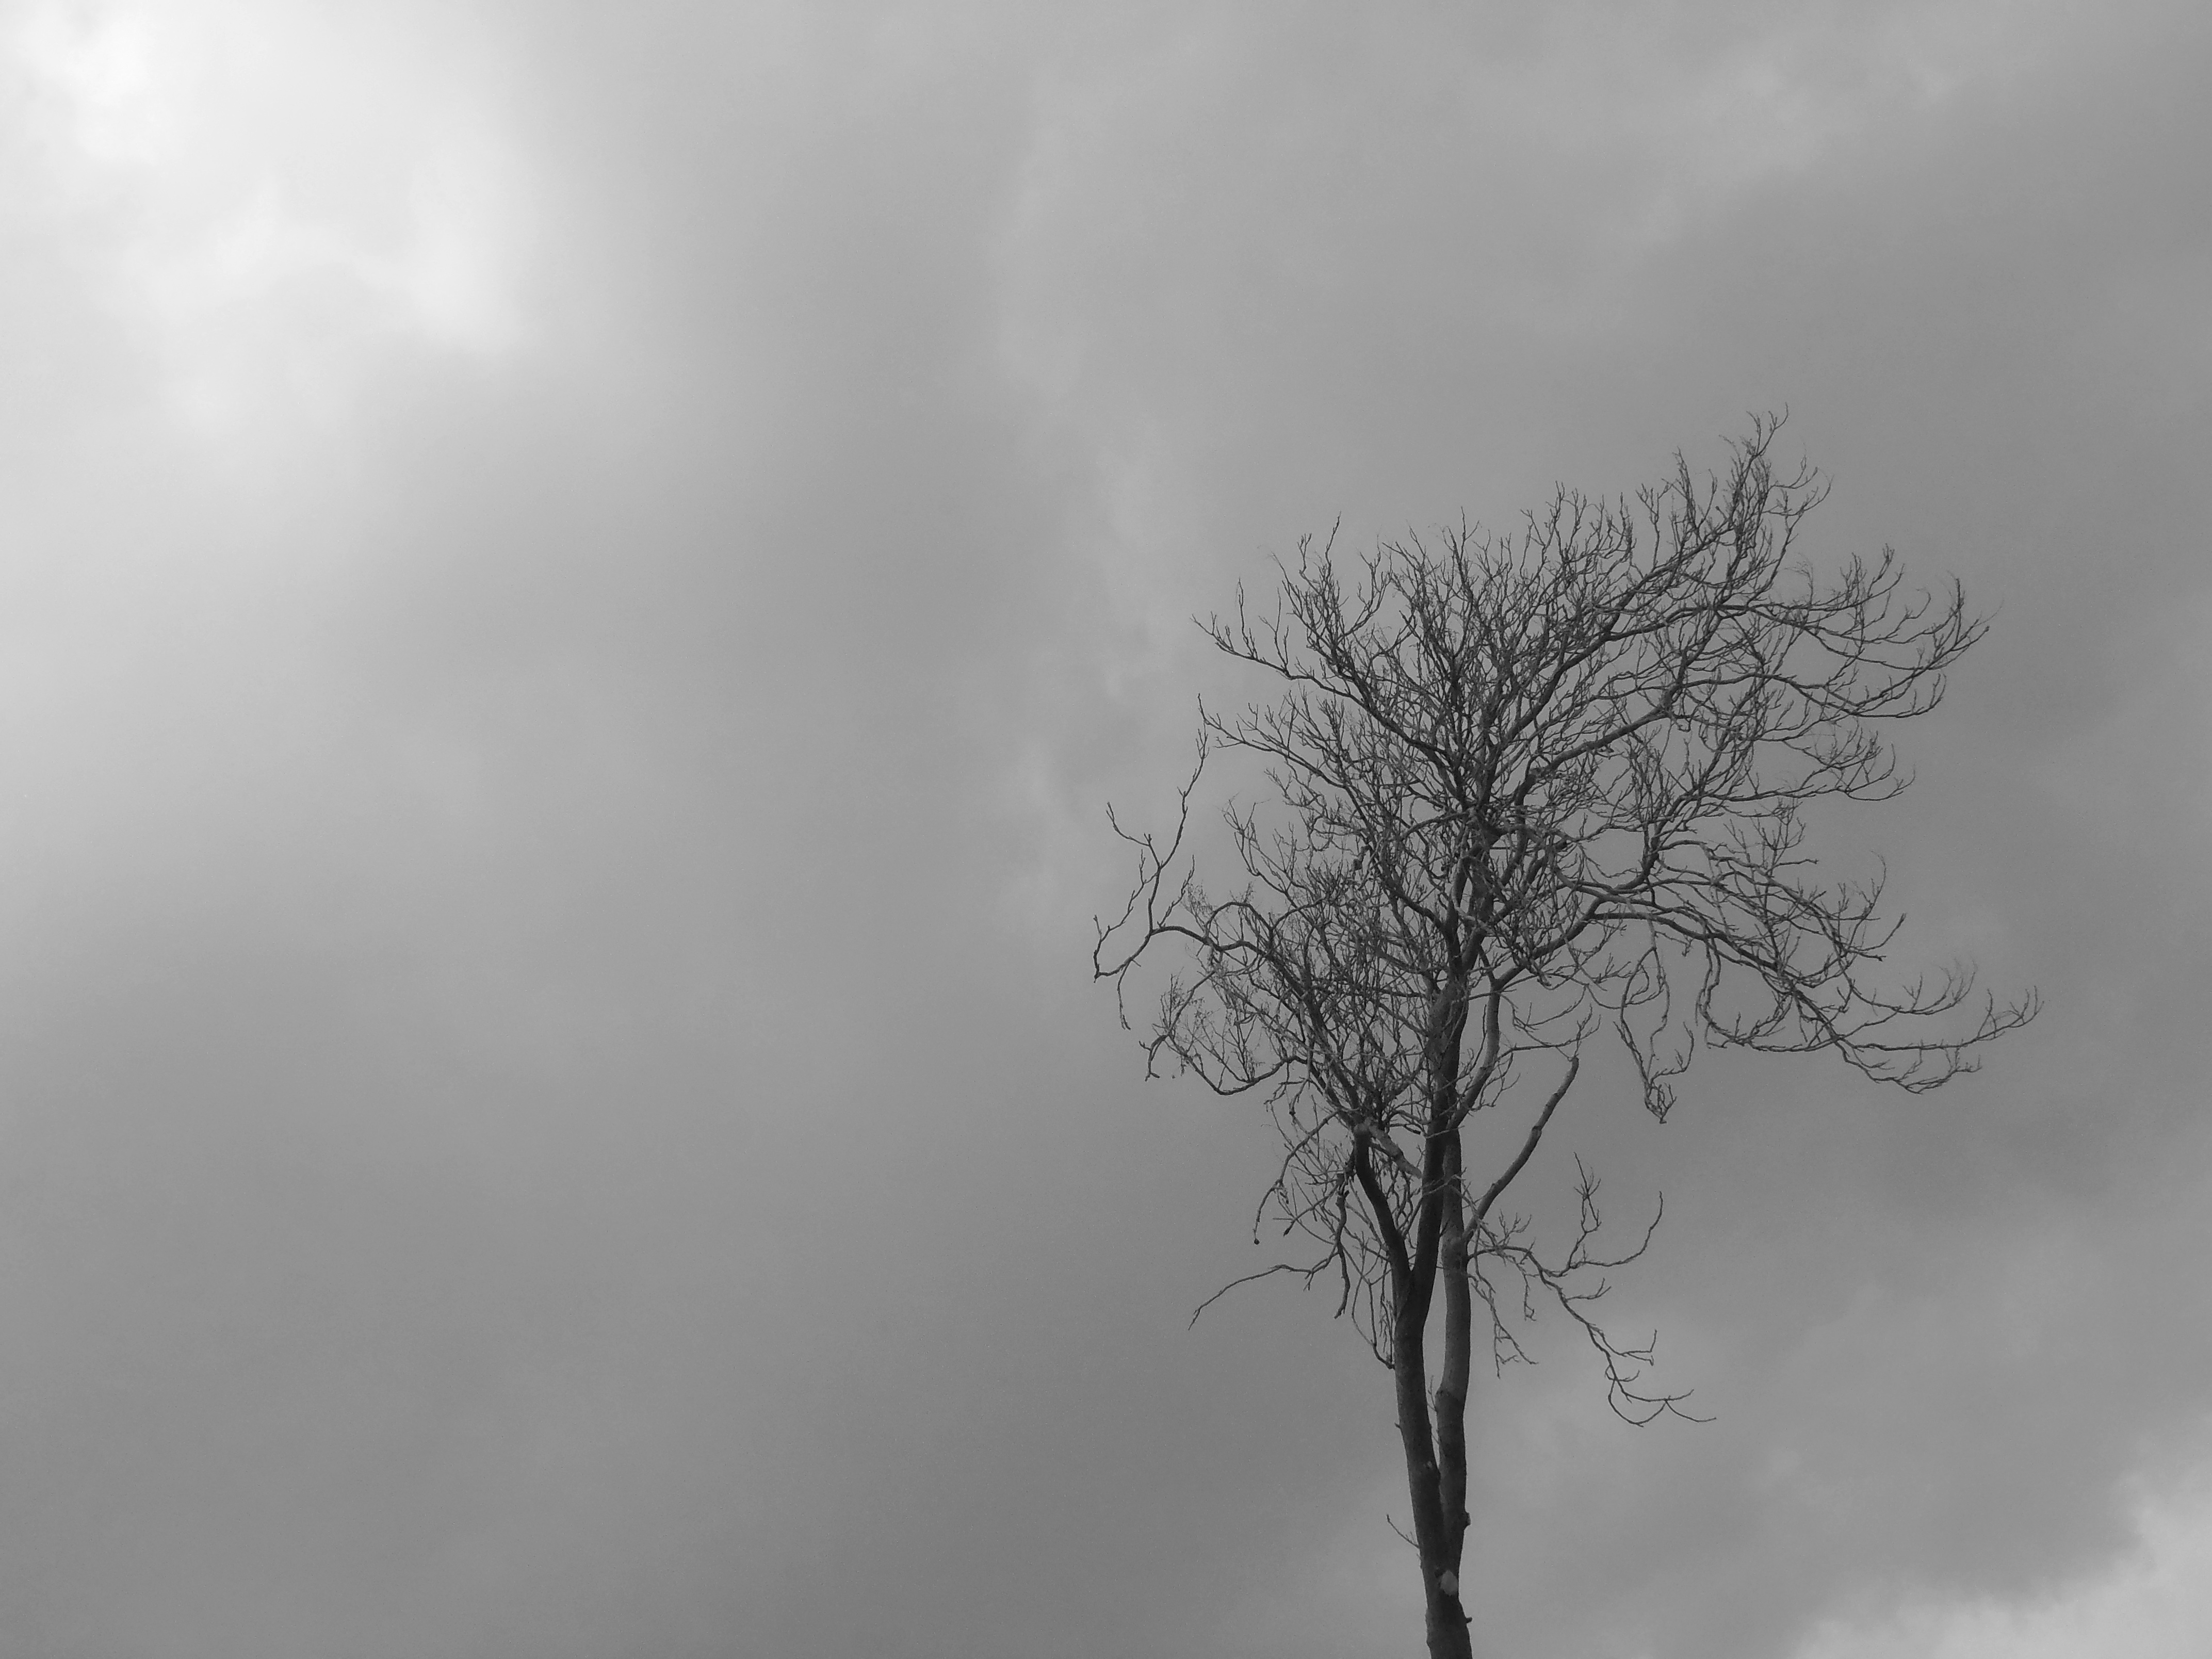
tree, nature, branch, winter, cloud, black and white, plant, sky, fog, mist, morning, atmosphere, weather, monochrome, freezing, monochrome photography, atmospheric phenomenon, atmosphere of earth, woody plant